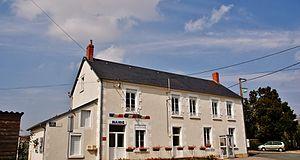
La Mairie
Précy est une commune française située dans le département du Cher en région Centre-Val de Loire.